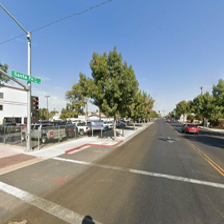
Label: streetView